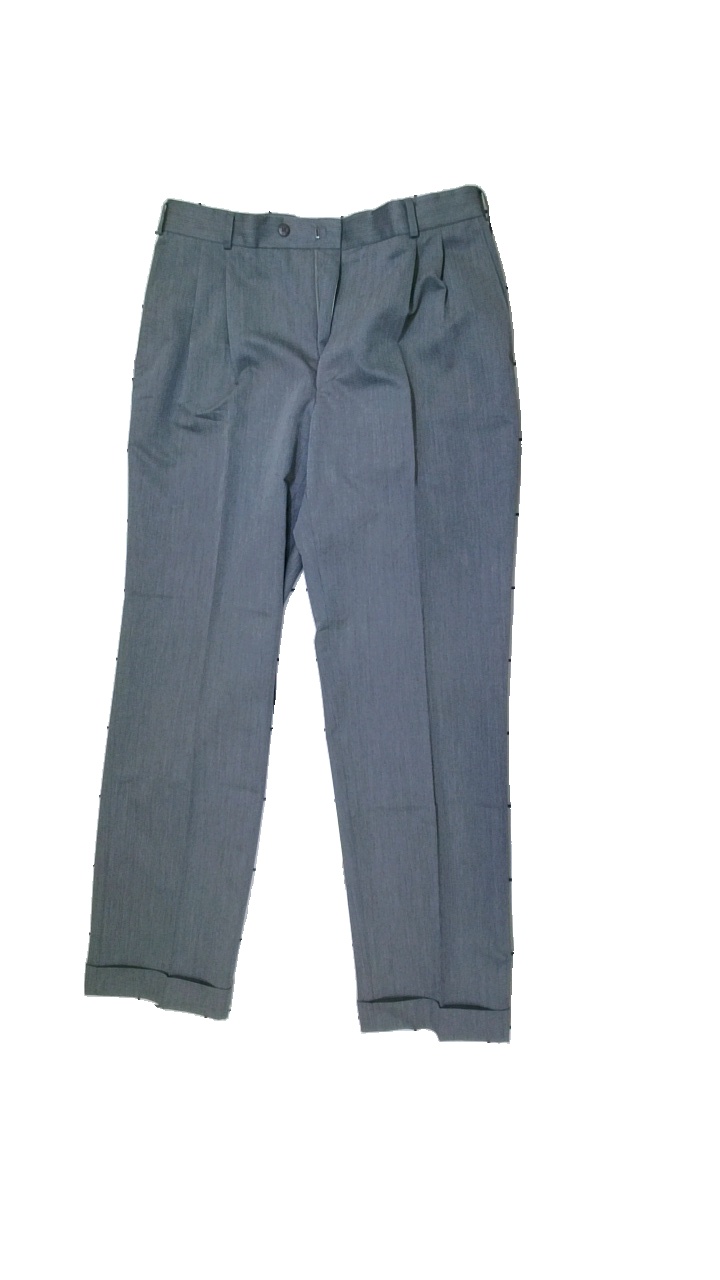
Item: Trousers (Men)
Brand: Kappahl
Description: grey suit trousers
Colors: Blue
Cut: Regular
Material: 57% Polyester 43% Cotton
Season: All
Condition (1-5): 2
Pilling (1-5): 5
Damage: stains
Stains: Minor
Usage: Export
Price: <50